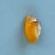
Maize quality: Bad